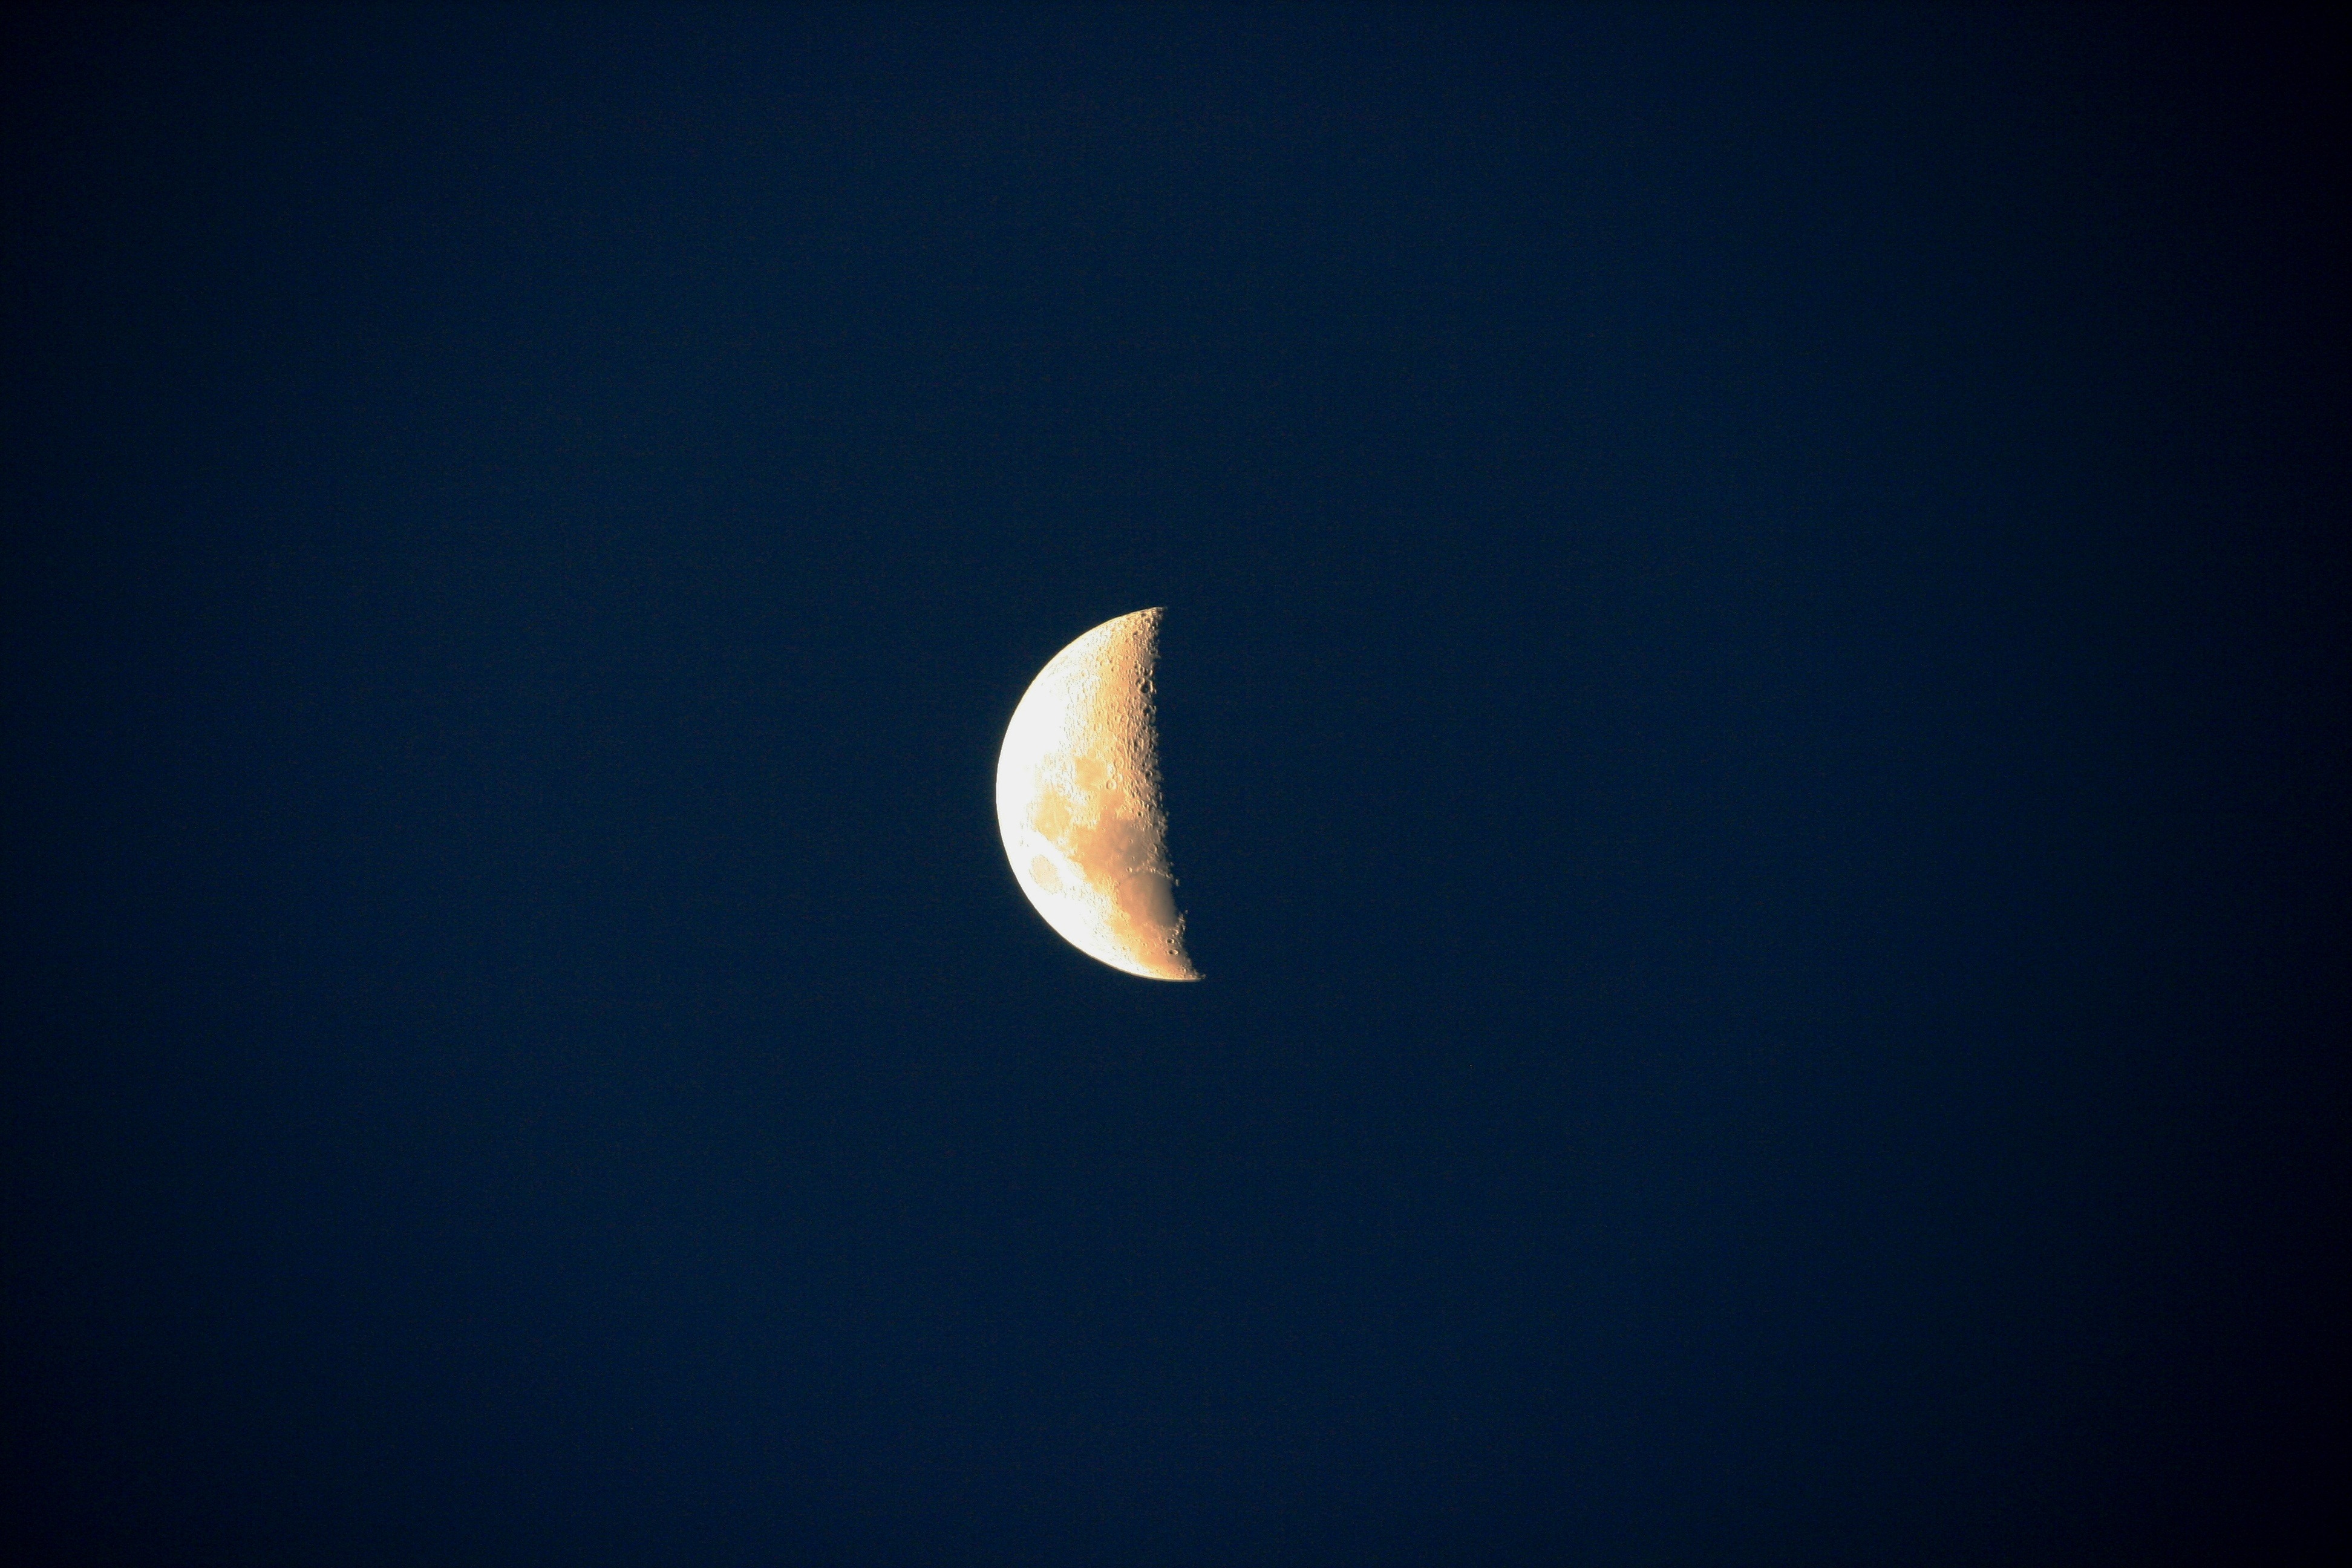
sky, night, atmosphere, dusk, moon, moonlight, circle, eclipse, crescent, half, faint, astronomical object, celestial event